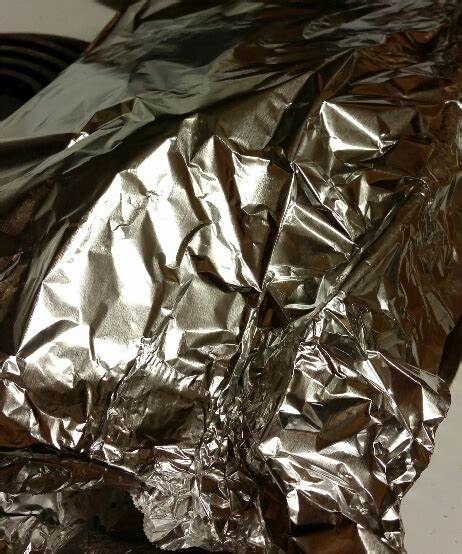
Label: metal